Manitoba College

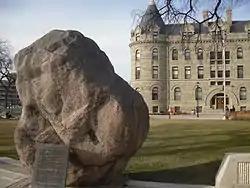
Rock of Remembrance commemorates 100th anniversary of Manitoba College, pictured in front of the University of Winnipeg

In 1864, the Kildonan Presbyterian Church, under the leadership of Reverend James Nisbet (who had been sent west to assist Kildonan's minister Reverend John Black), built a school (later to be named Nisbet Hall in his honour) in Kildonan. This school was located directly to the north and east of the church grounds along the river, near Main Street near Chief Peguis Trail. In 1871 the school was formally established as Manitoba College, a religious school affiliated with the Presbyterian Church. In 1872 a new two-story building was constructed on property adjacent south to become the new home for Manitoba College (Nisbet Hall remaining the school for elementary classes). Rev. George Bryce and Thomas Hart, along with Rev. Black, were employed as instructors and taught a variety of subjects including sciences, modern languages, Latin and Greek.